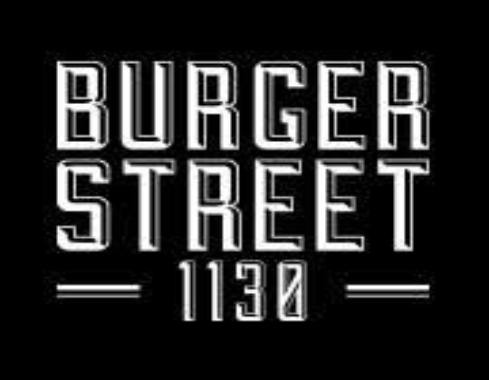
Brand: Burger Street
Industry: Food